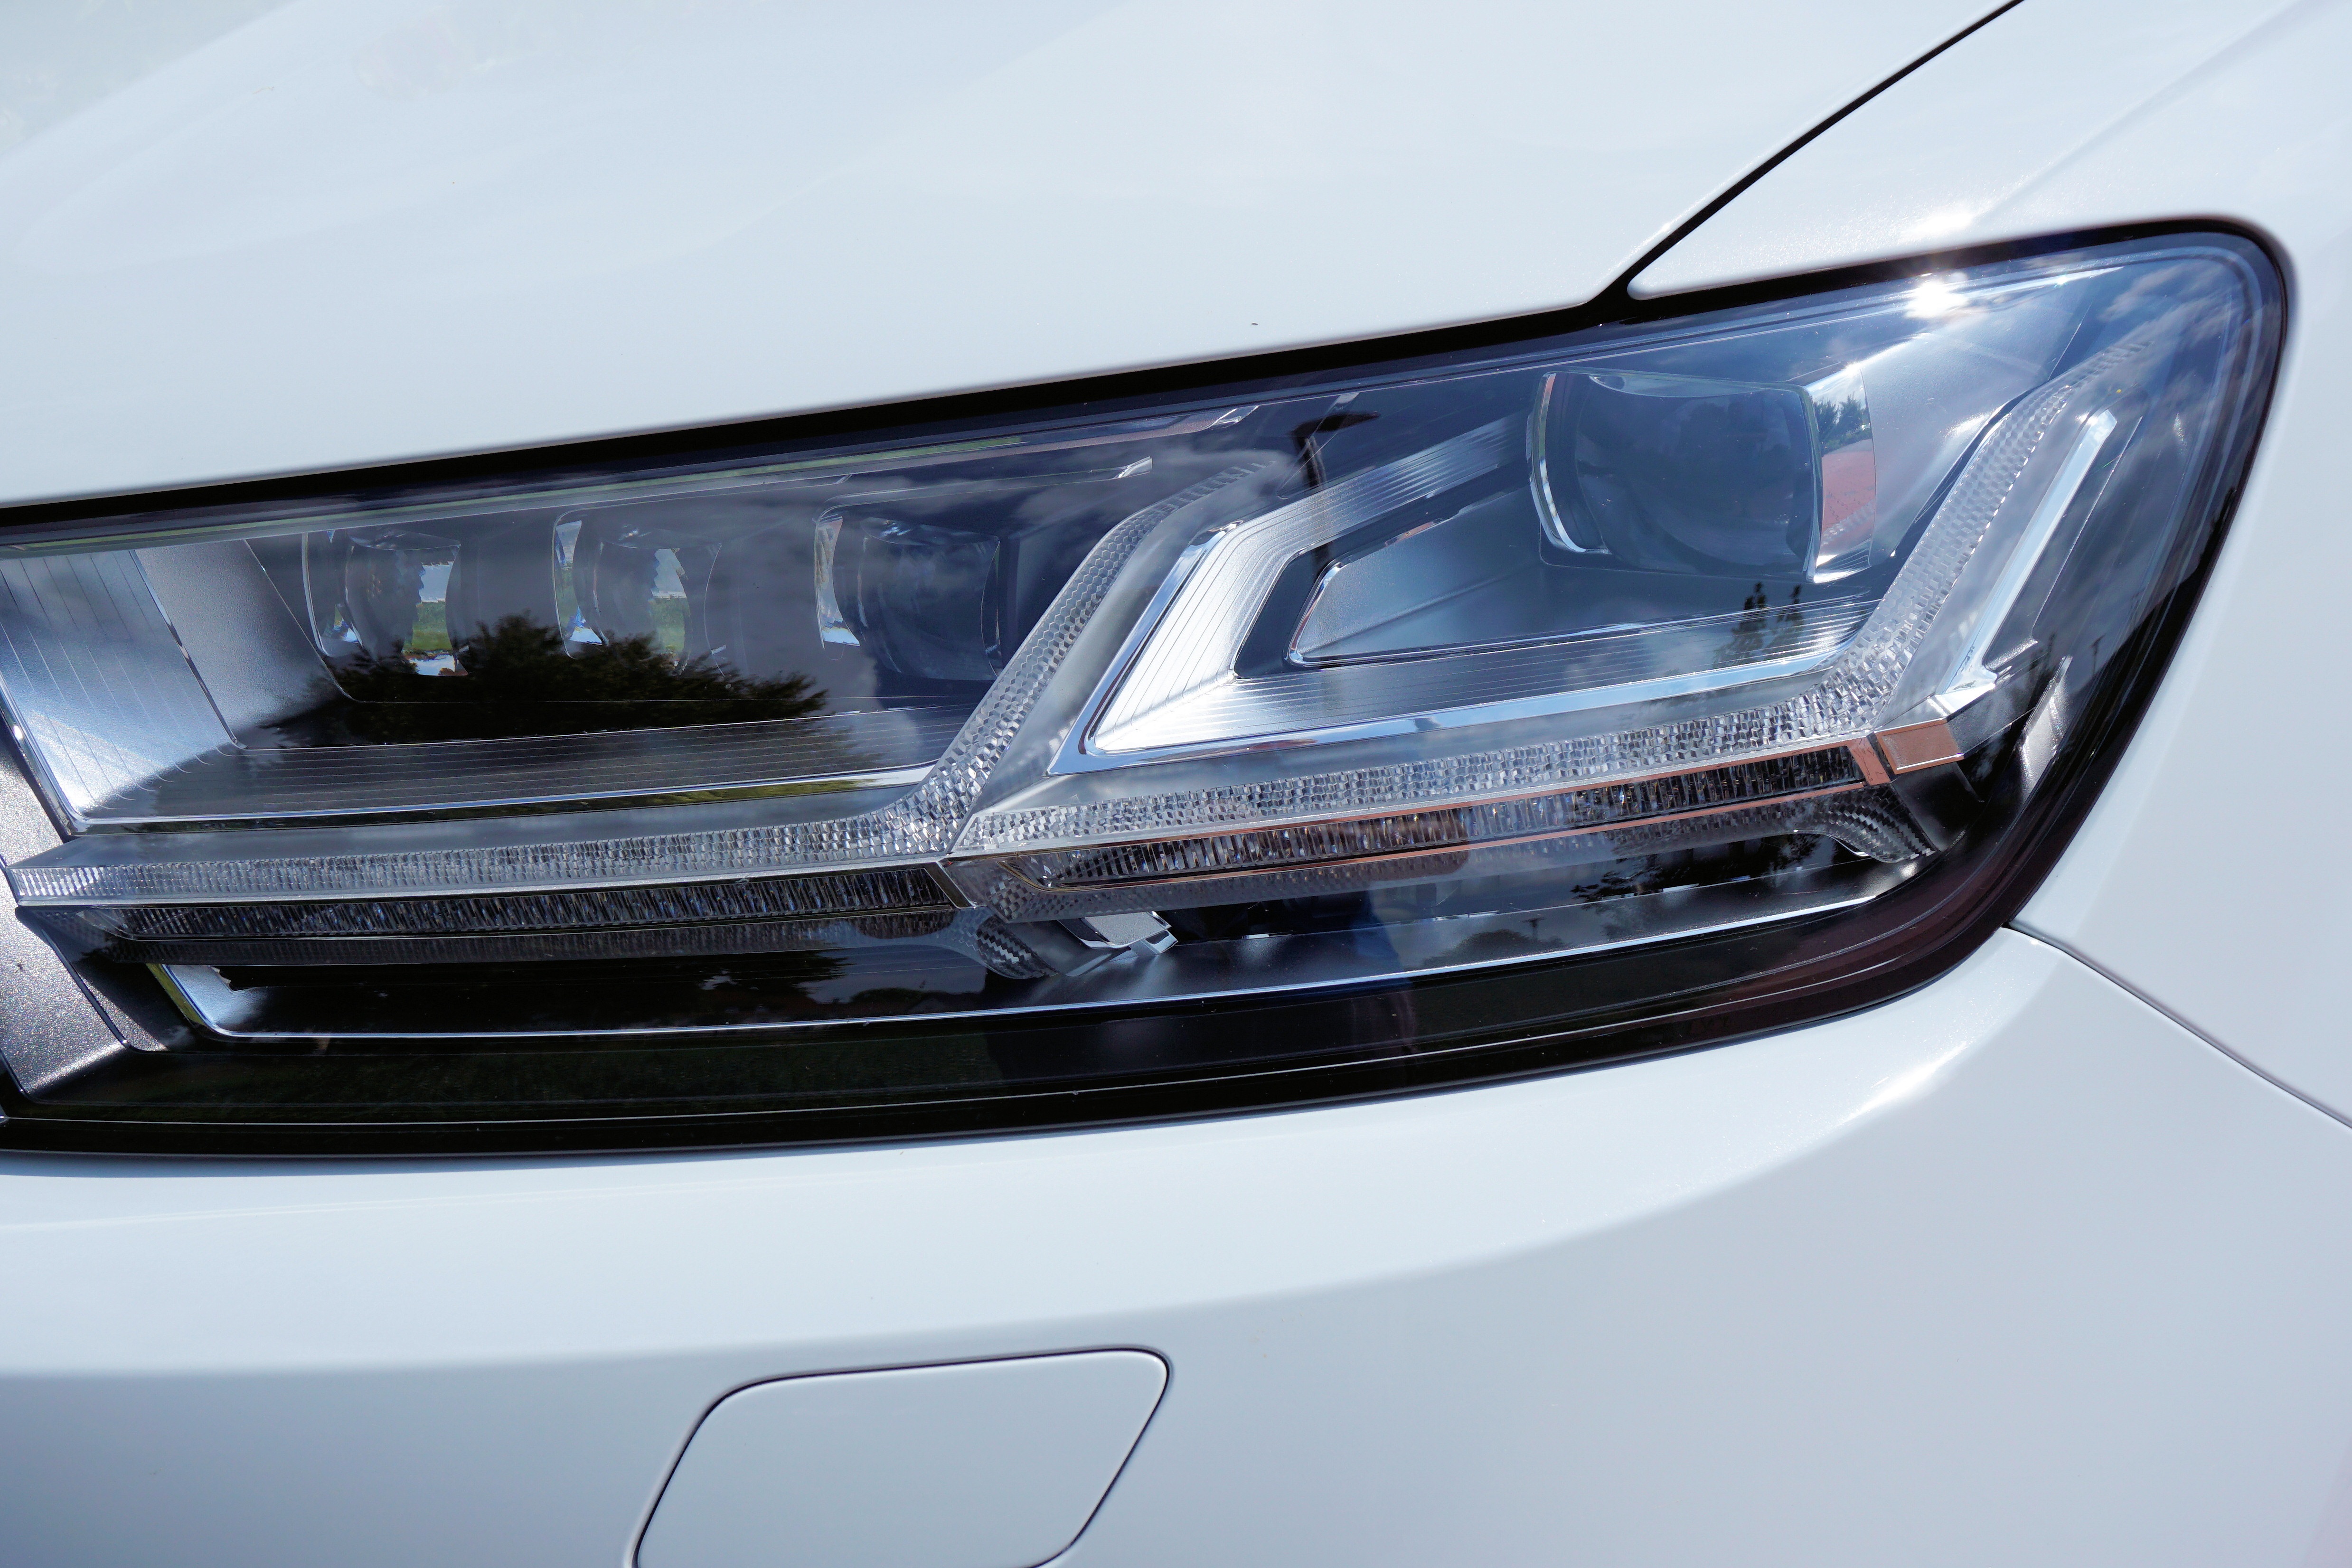
light, technology, white, car, wheel, vehicle, auto, spotlight, grille, automotive, motor vehicle, bumper, sporty, suv, rim, sedan, elegant, front, audi, pkw, passenger cars, concept car, q7, land vehicle, passenger vehicle, automobile make, automotive exterior, compact car, automotive design, luxury vehicle, family car, executive car, mid size car